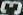
Number: 3